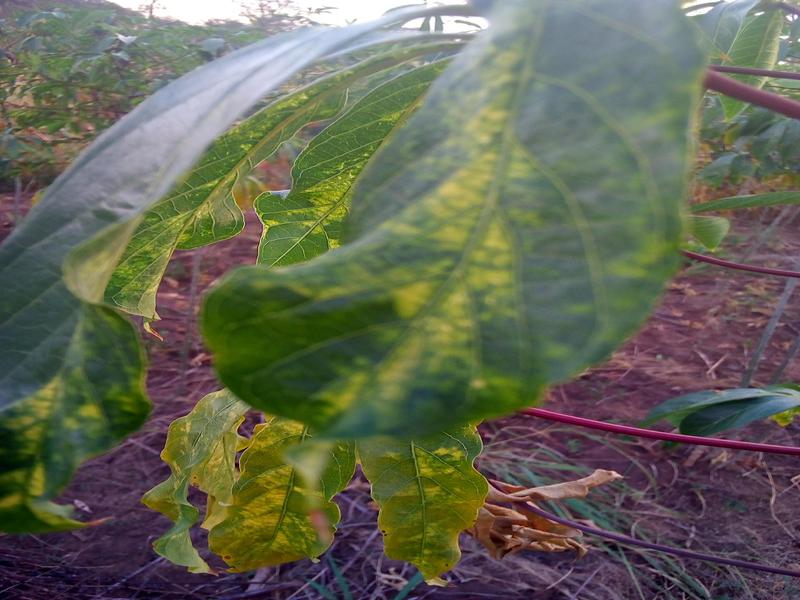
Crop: cassava
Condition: mosaic_disease